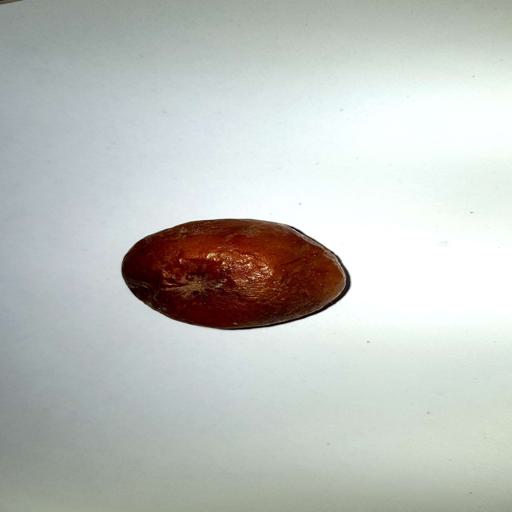
Label: bruised